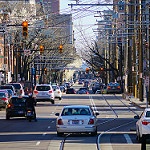
Label: street